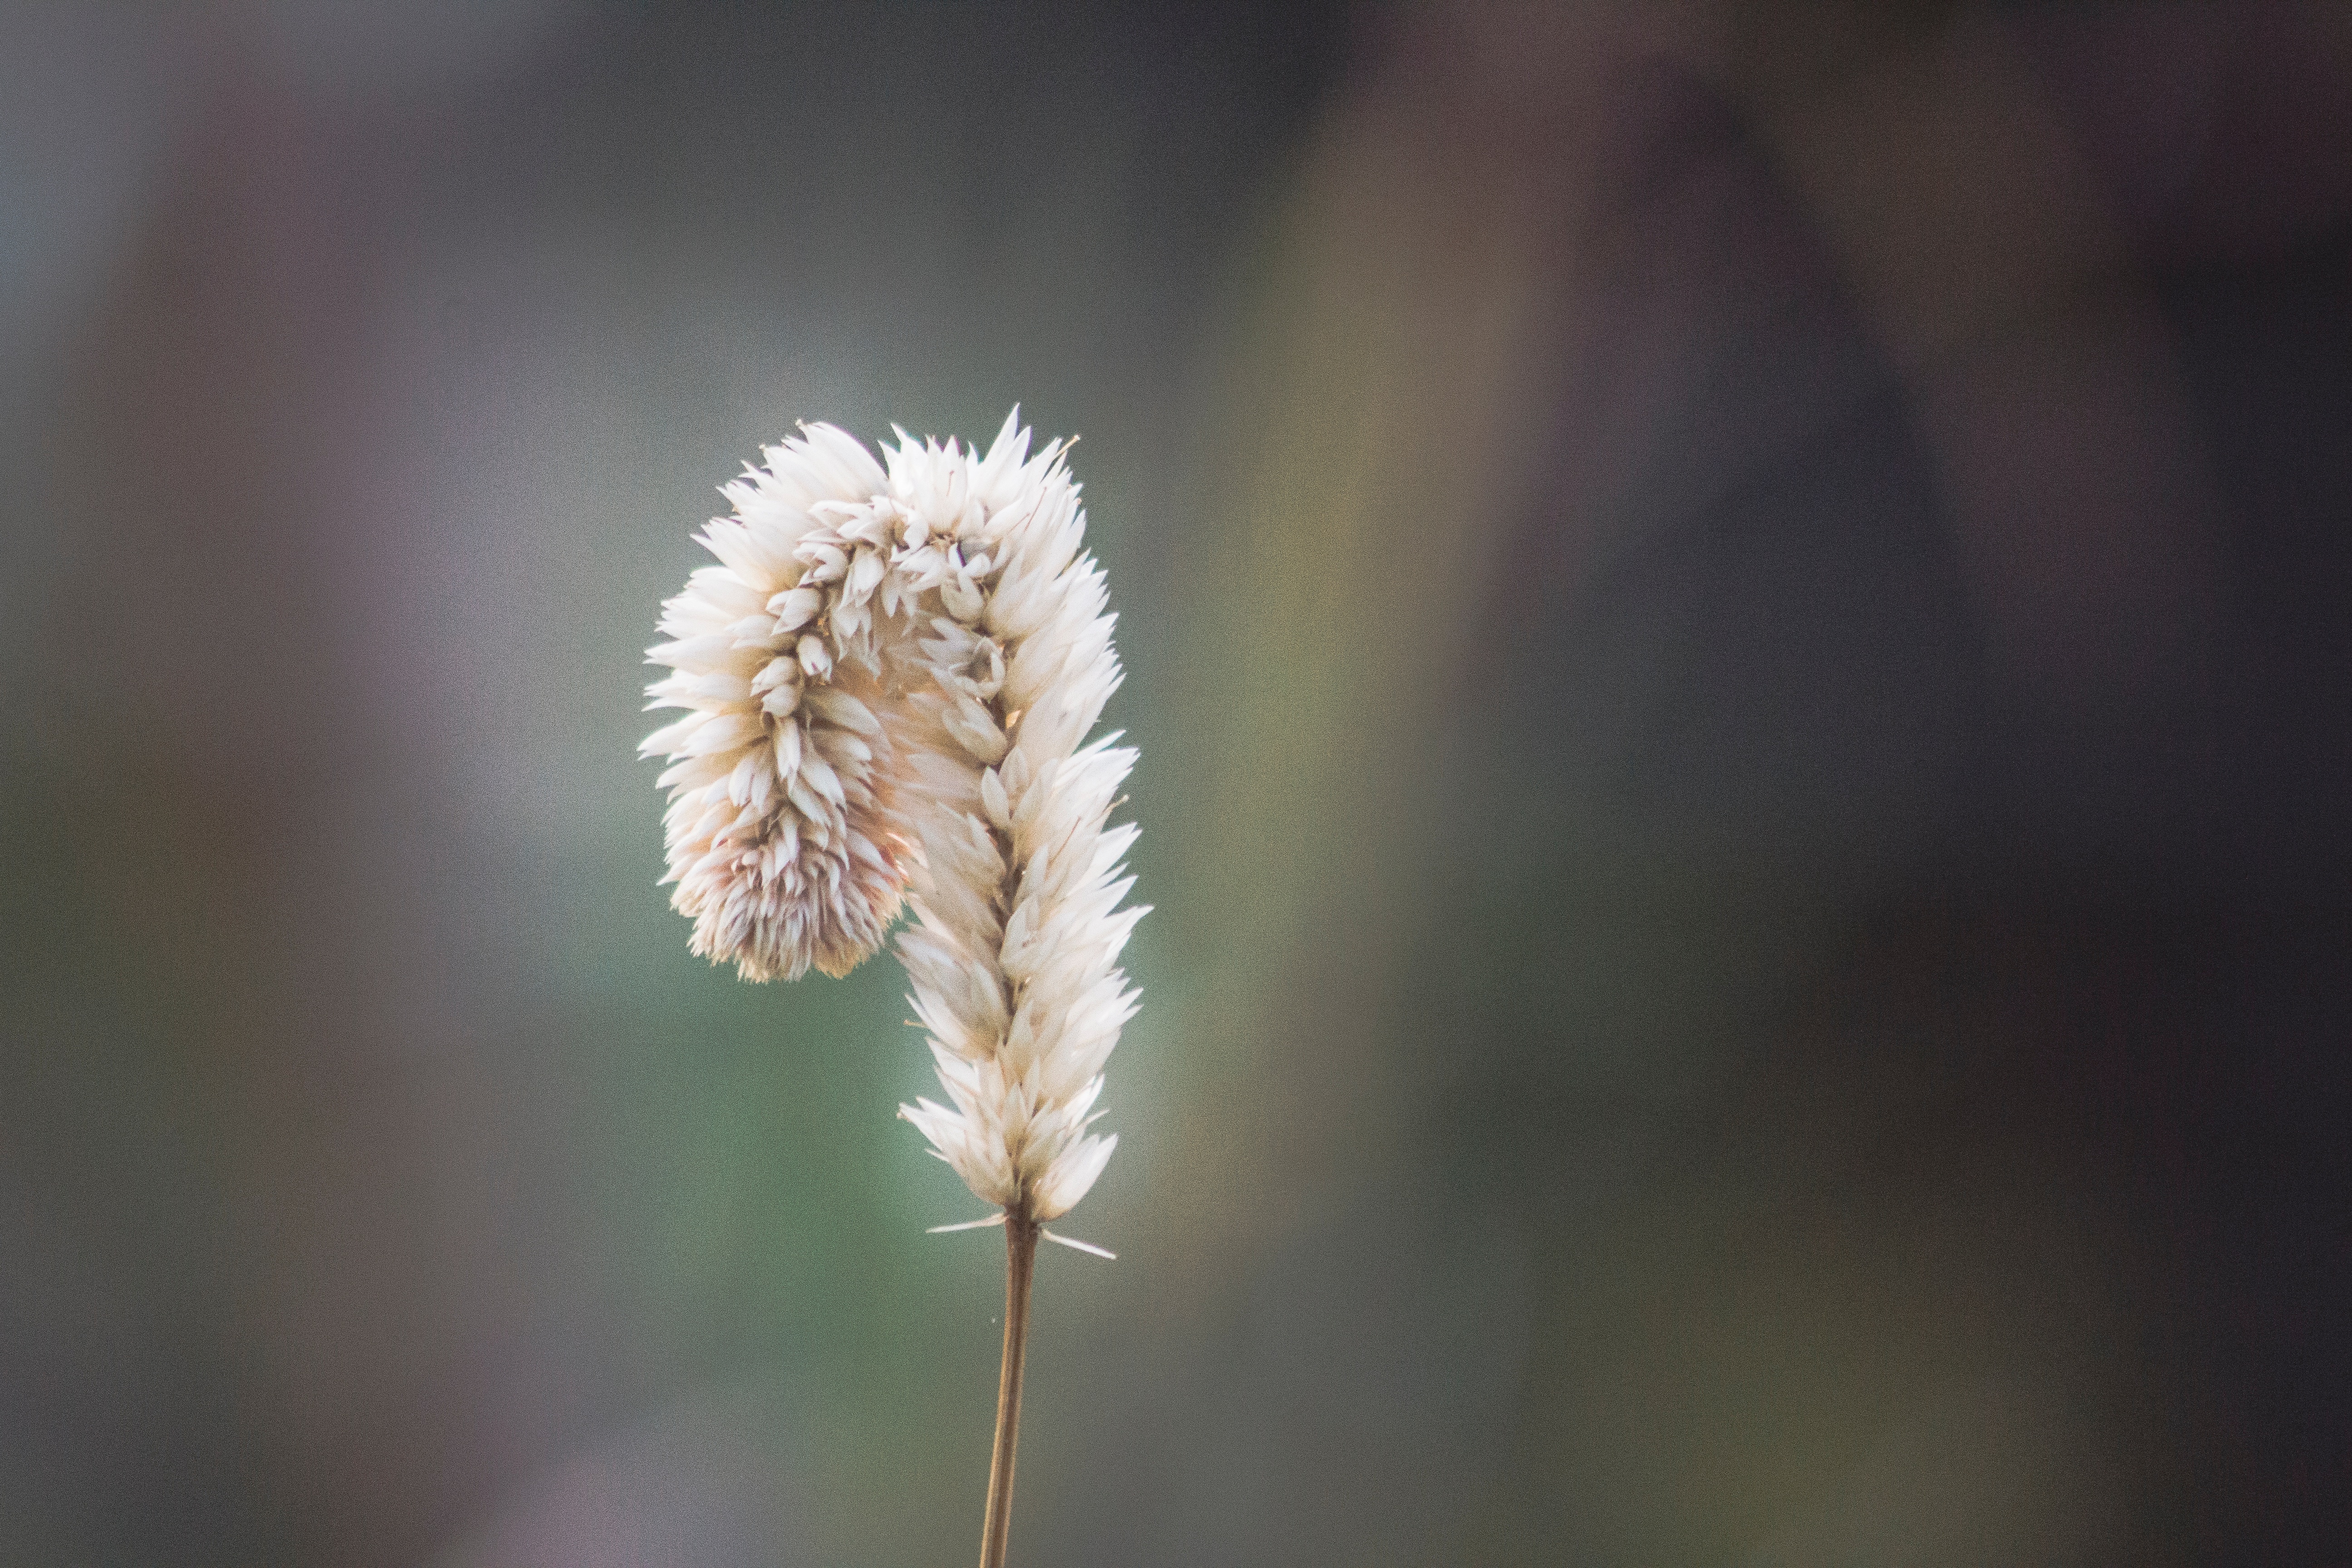
nature, grass, branch, plant, photography, sunlight, leaf, flower, petal, pollen, green, botany, flora, close up, bud, macro photography, grass family, plant stem